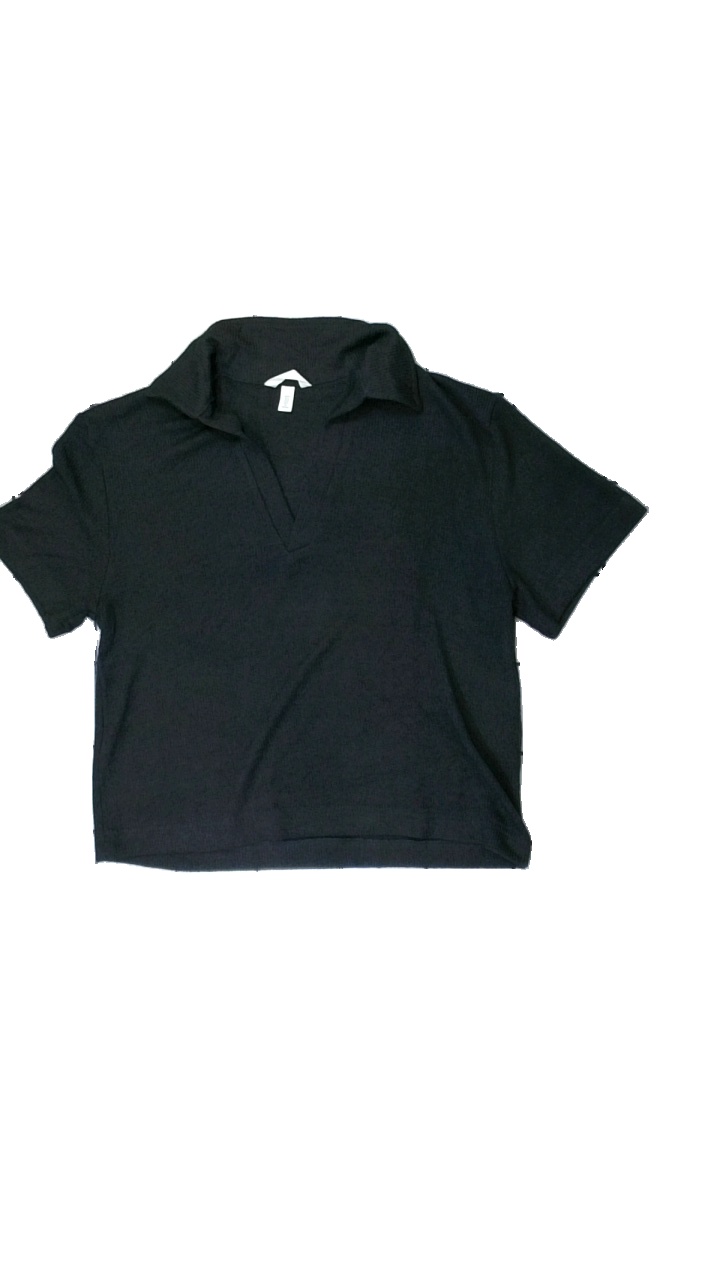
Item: T-shirt (Ladies)
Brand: H&m
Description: svart stickad t-shirt
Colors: Black
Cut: Regular, V-collar
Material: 53% polyester 47% cotton
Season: All
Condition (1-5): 5
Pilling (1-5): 5
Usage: Reuse
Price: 50-100